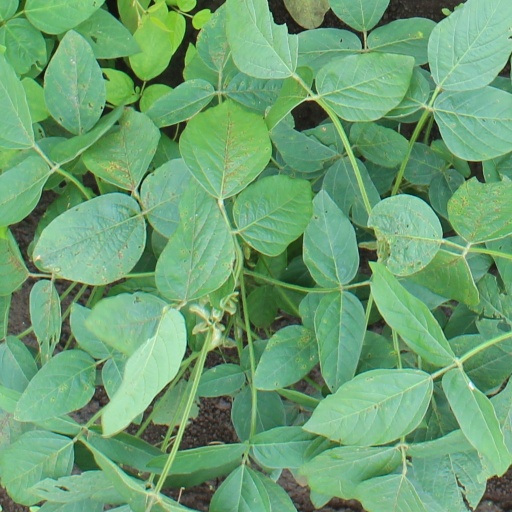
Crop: soybean